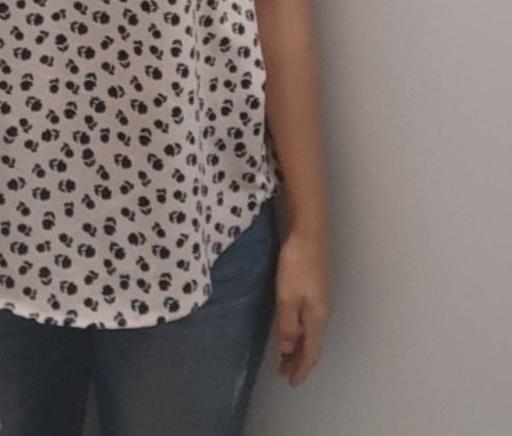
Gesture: no_gesture